Tower Prep

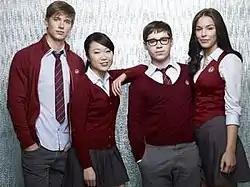
The cast of "Tower Prep" (from left to right): Drew Van Acker as Ian Archer, Dyana Liu as Suki Sato, Ryan Pinkston as Gabe Forrest, and Elise Gatien as CJ Ward.

Paul Dini wrote the first episode of "Tower Prep", drawing on his own experiences of "strangeness" and "alienation" at prep school. Cartoon Network picked up the series as part of their initiative to develop live action programming for a family audience. The pilot was shot in 2009, and full production of the first season began in 2010 in Vancouver, British Columbia. Former "X-Files" writer Glen Morgan was hired as executive producer and showrunner, joined by a writing team including Dini, Glen's brother Darin Morgan, Riley Stearns, Aury Wallington, Jeff Eckerle, and Marilyn Osborn.